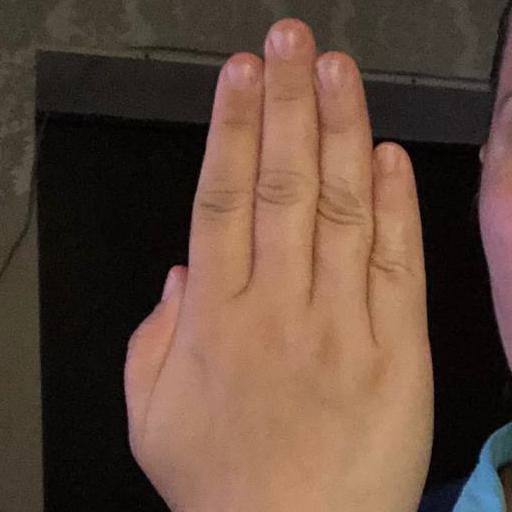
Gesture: stop_inverted